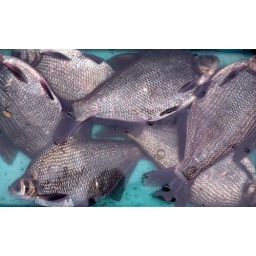
live fish in the market